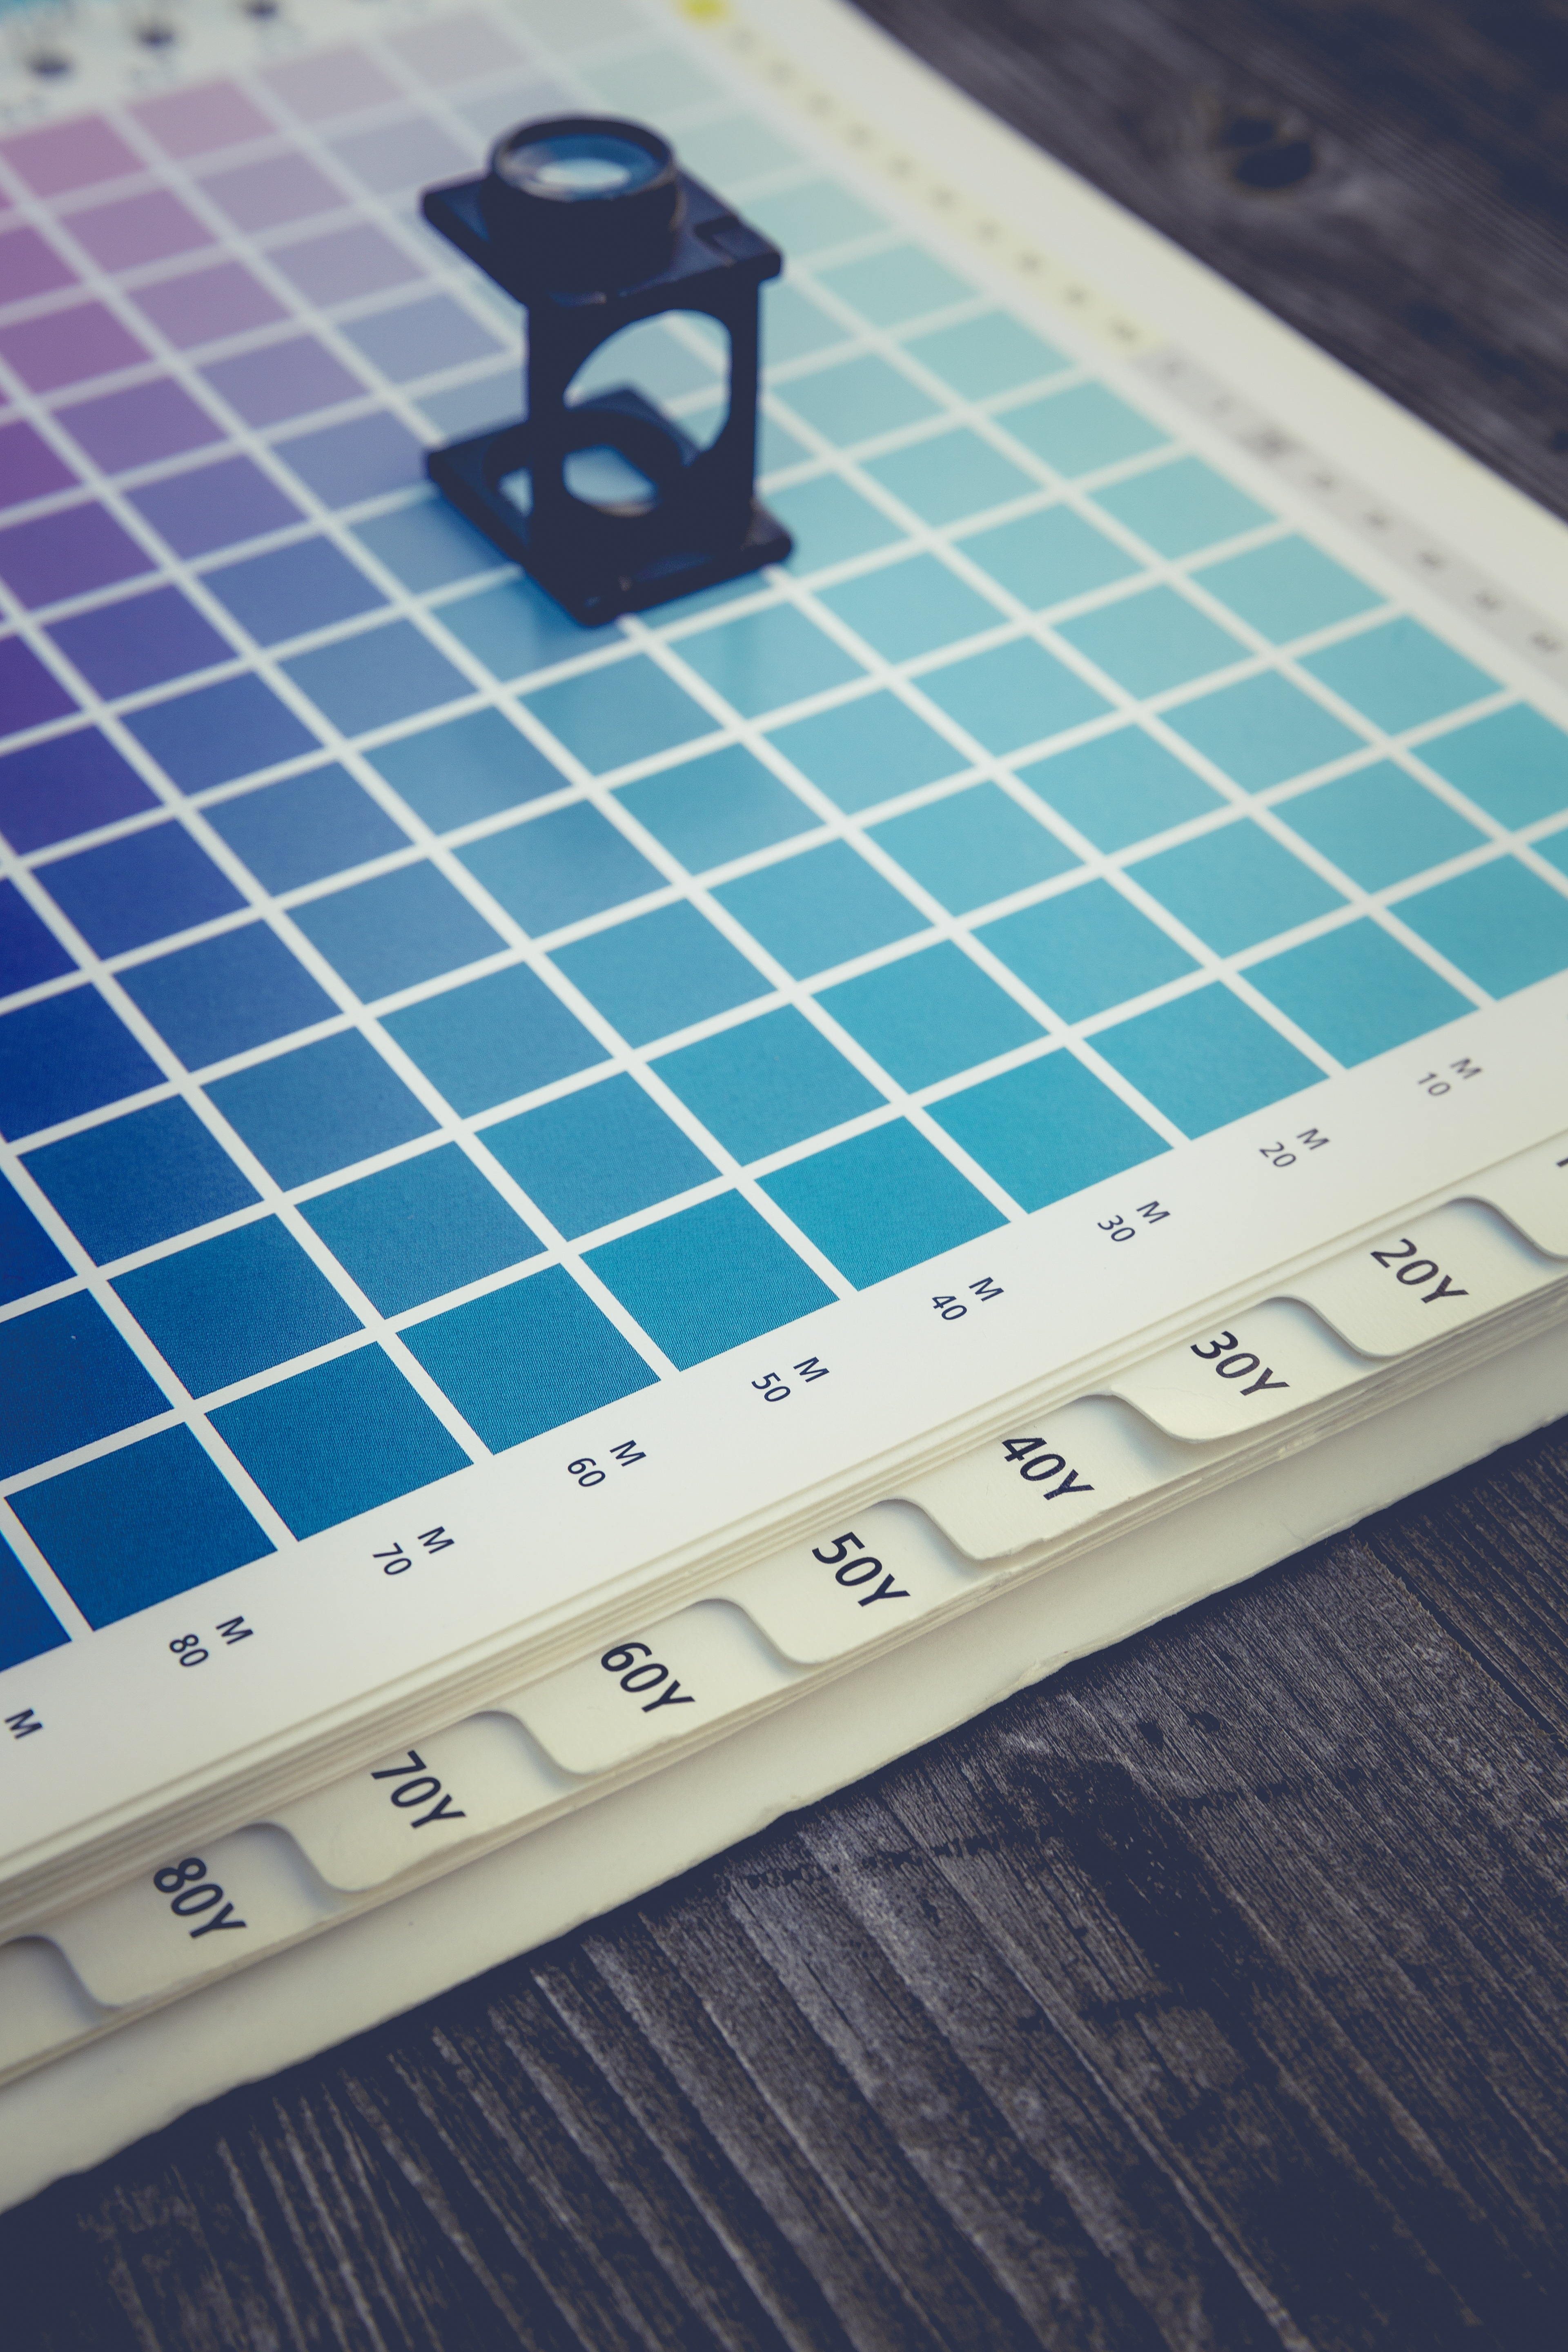
table, white, floor, number, color, communication, blue, paper, magnifying glass, printing, gradient, design, grid, rgb, reproduction, games, shape, preset, pantone, concentrated, selection, pressure, proof, flooring, graphic design, flyers, cmyk, four color printing, thread counters, printing inks, color fan, pigments, color book, indoor games and sports, tabletop game